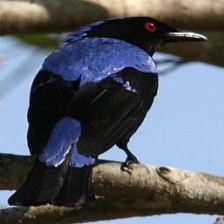
Species: FAIRY BLUEBIRD
Scientific name: IRENA